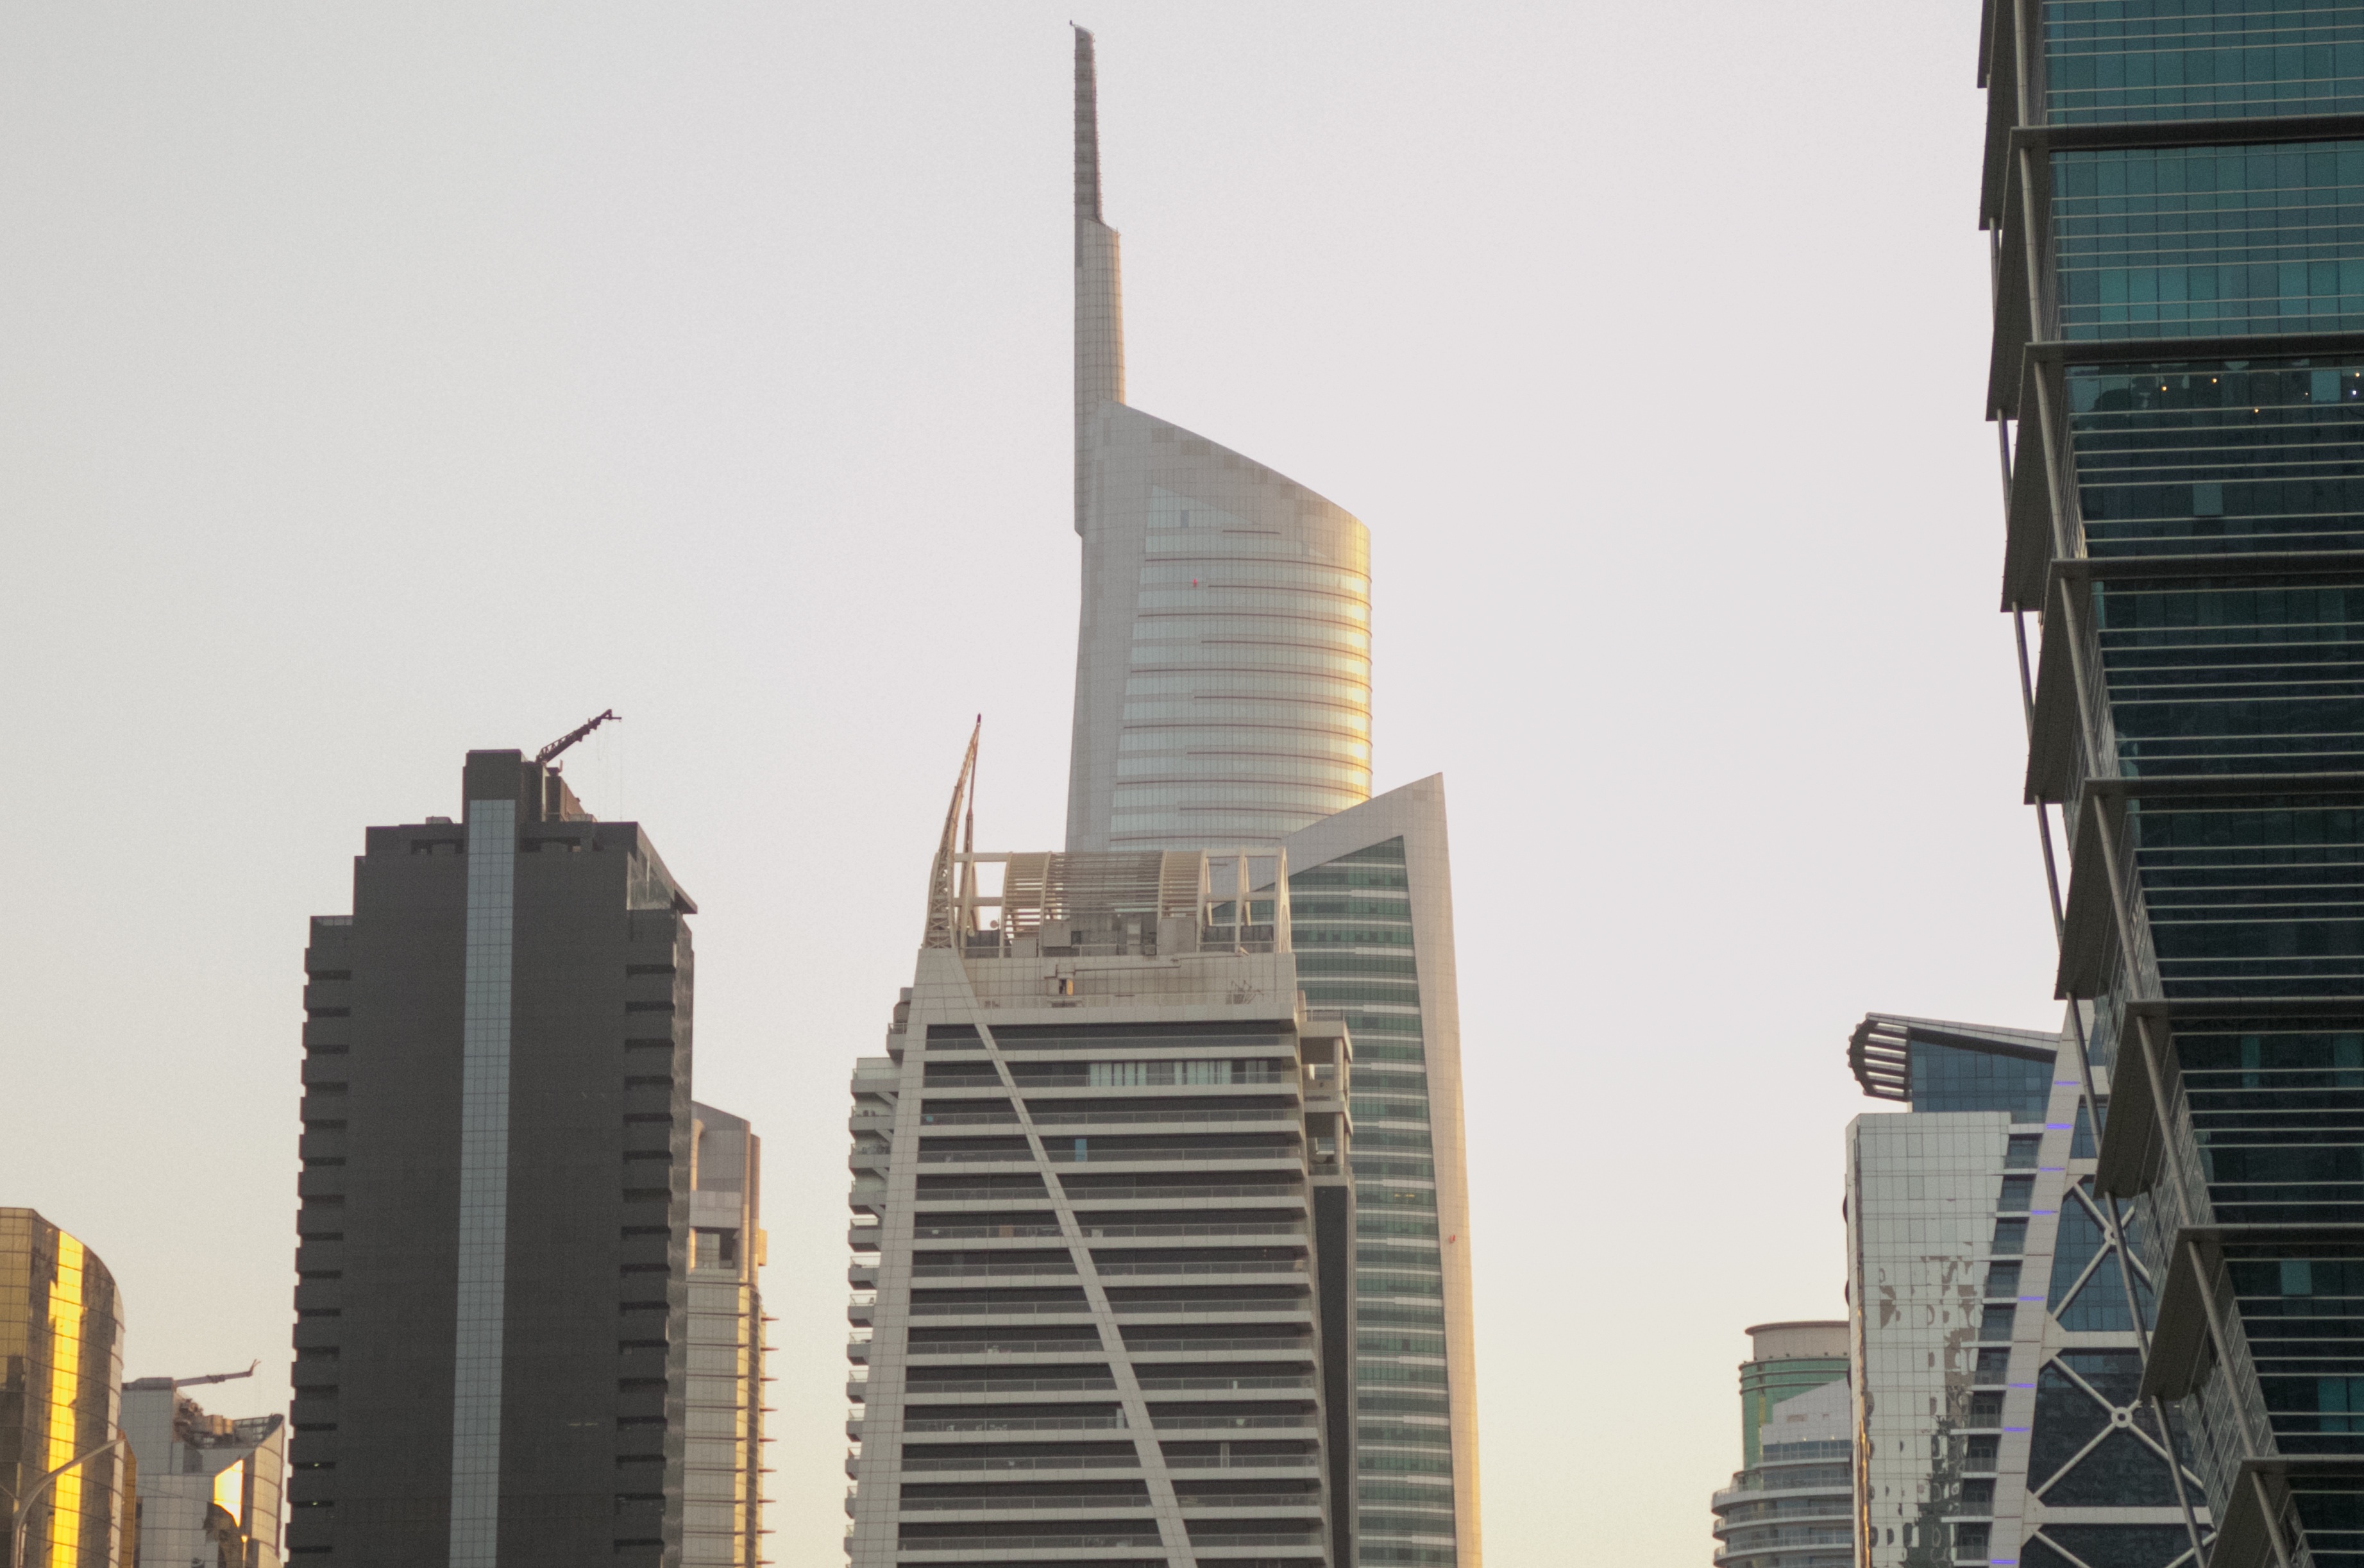
architecture, skyline, city, skyscraper, cityscape, downtown, tower, landmark, tower block, metropolis, urban area, human settlement, metropolitan area